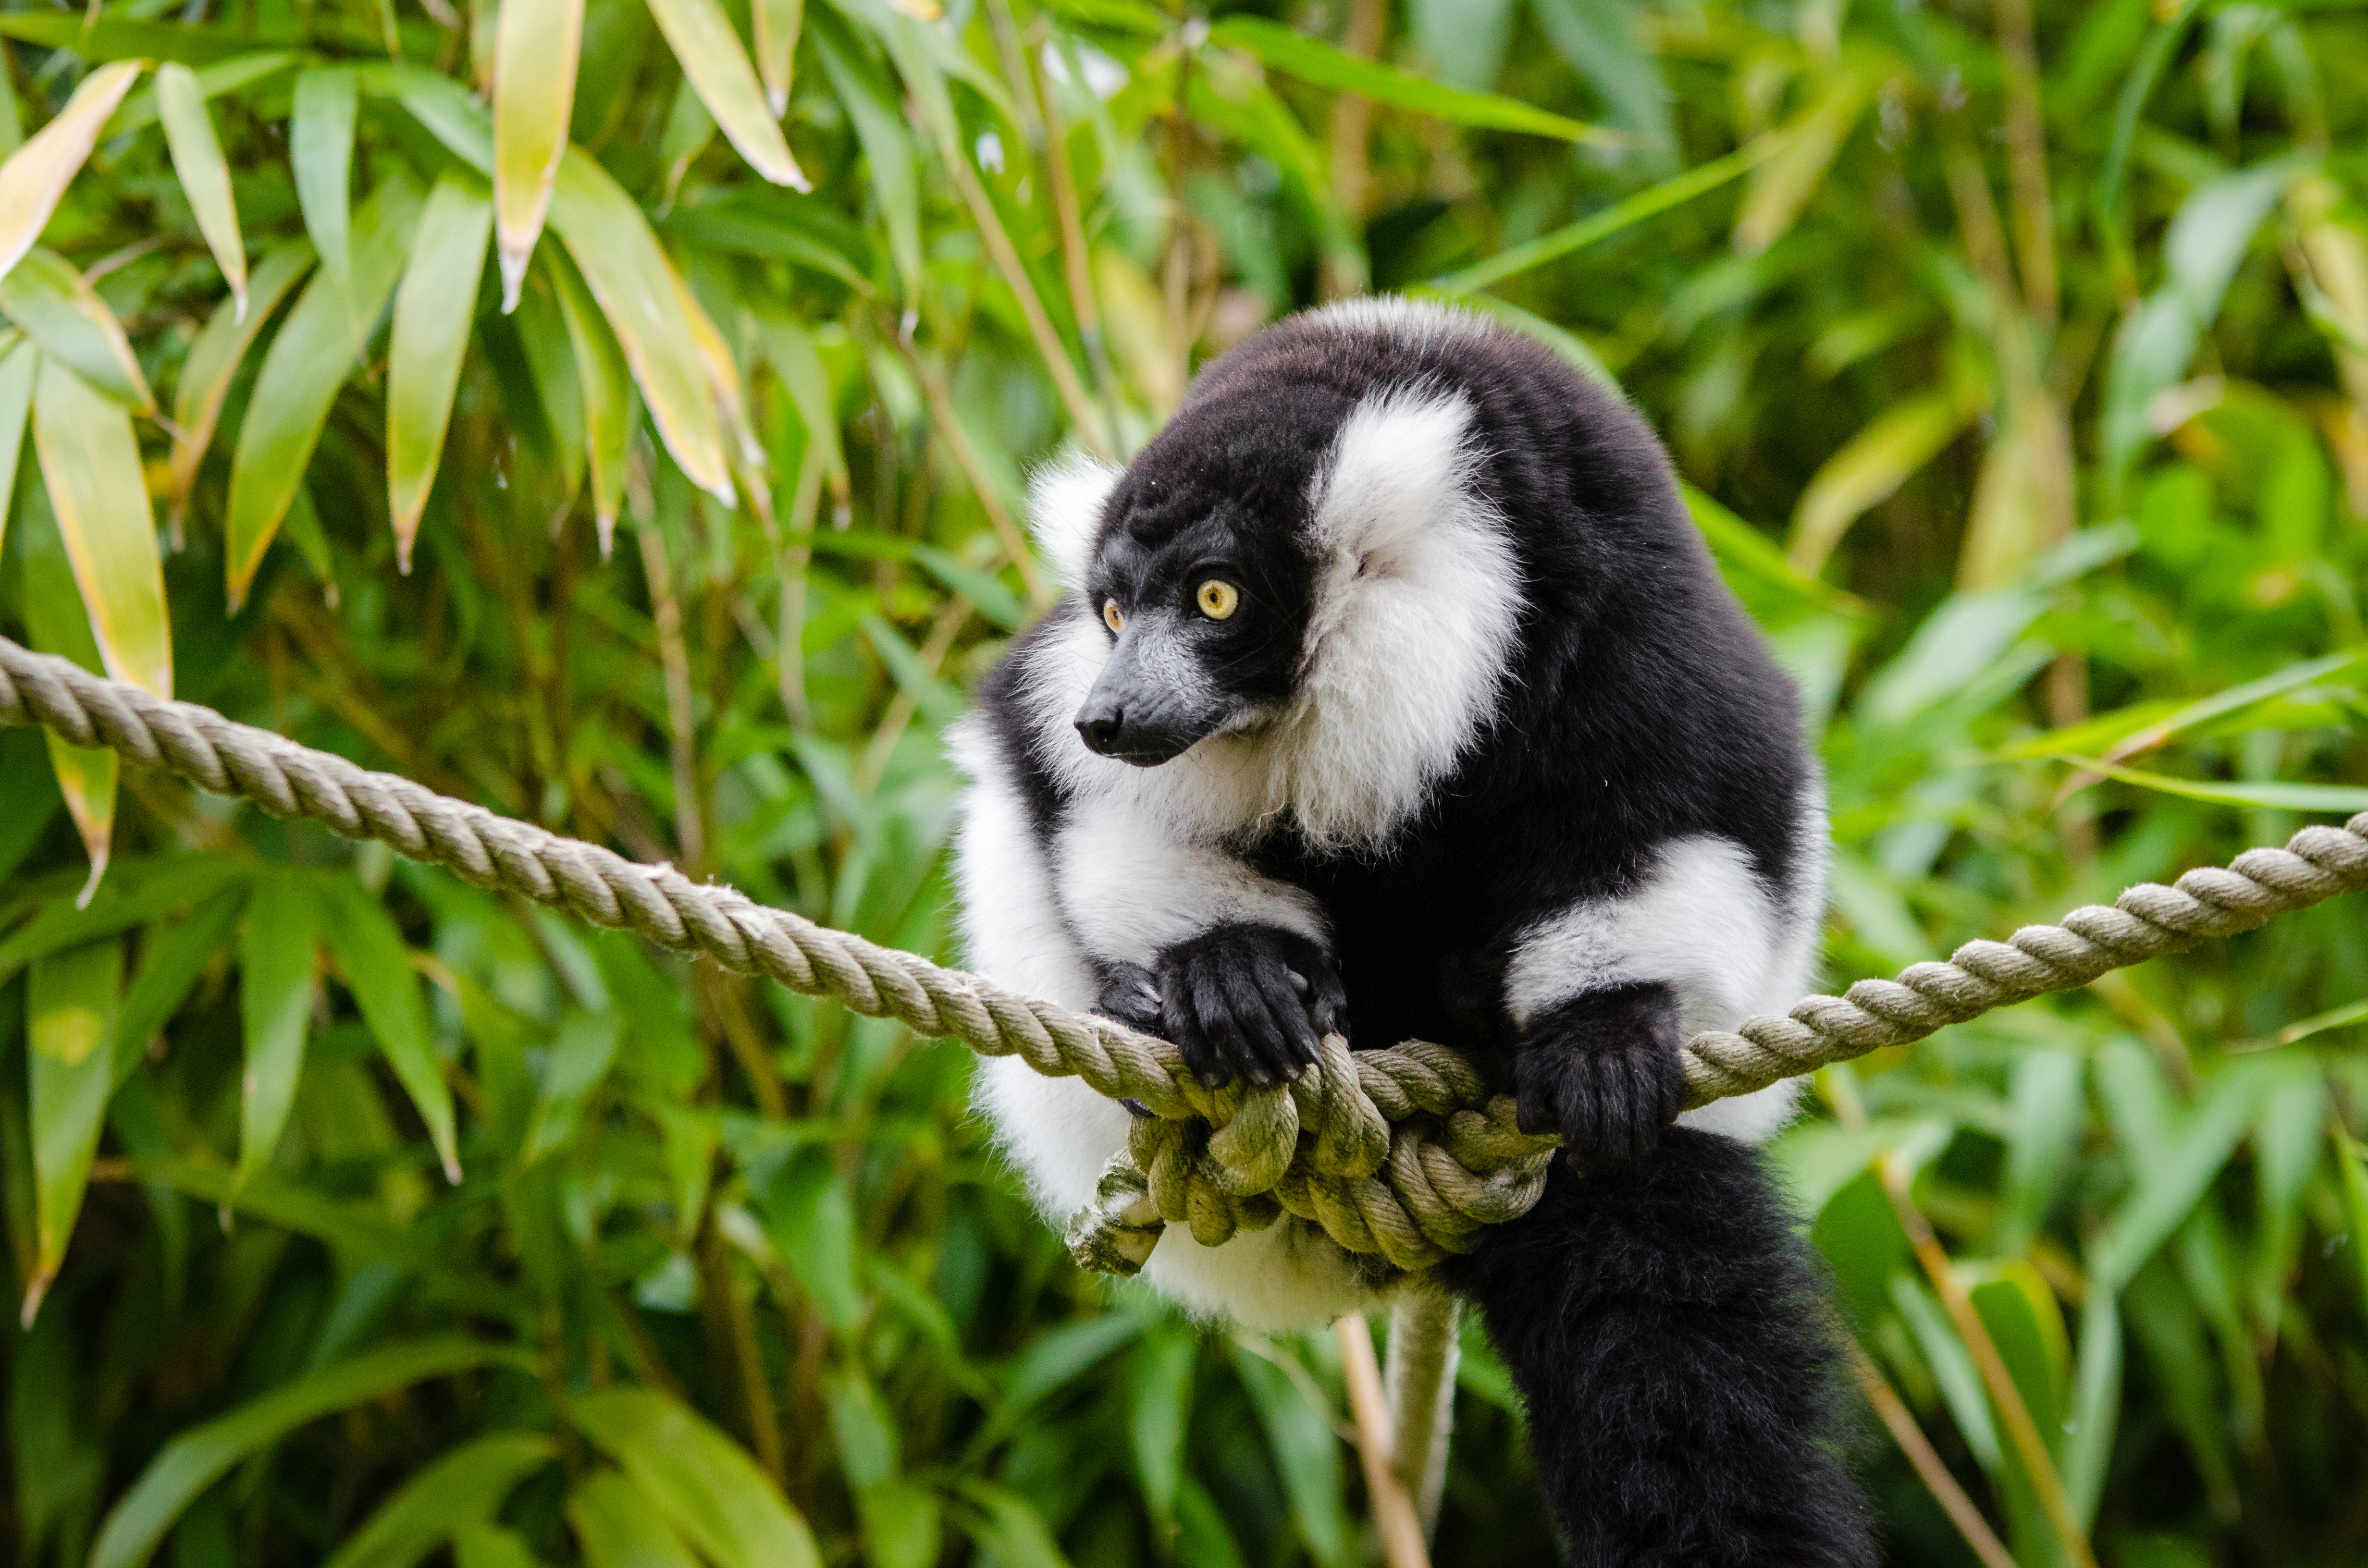
wildlife, zoo, mammal, fauna, primate, vertebrate, lemur, new world monkey